The Escape (Baldacci novel)

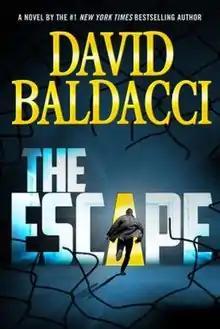
Hardcover edition

The Escape is a thriller novel written by American author David Baldacci. This is the third installment in the John Puller book series. The book was initially published on November 18, 2014 by Grand Central Publishing. In this novel Puller, a former Army Ranger who served at Iraq and Afghanistan and now works for the U.S. Army’s Criminal Investigations Division, has to hunt down the most formidable and brilliant prey he has ever tracked: his own brother, Robert.